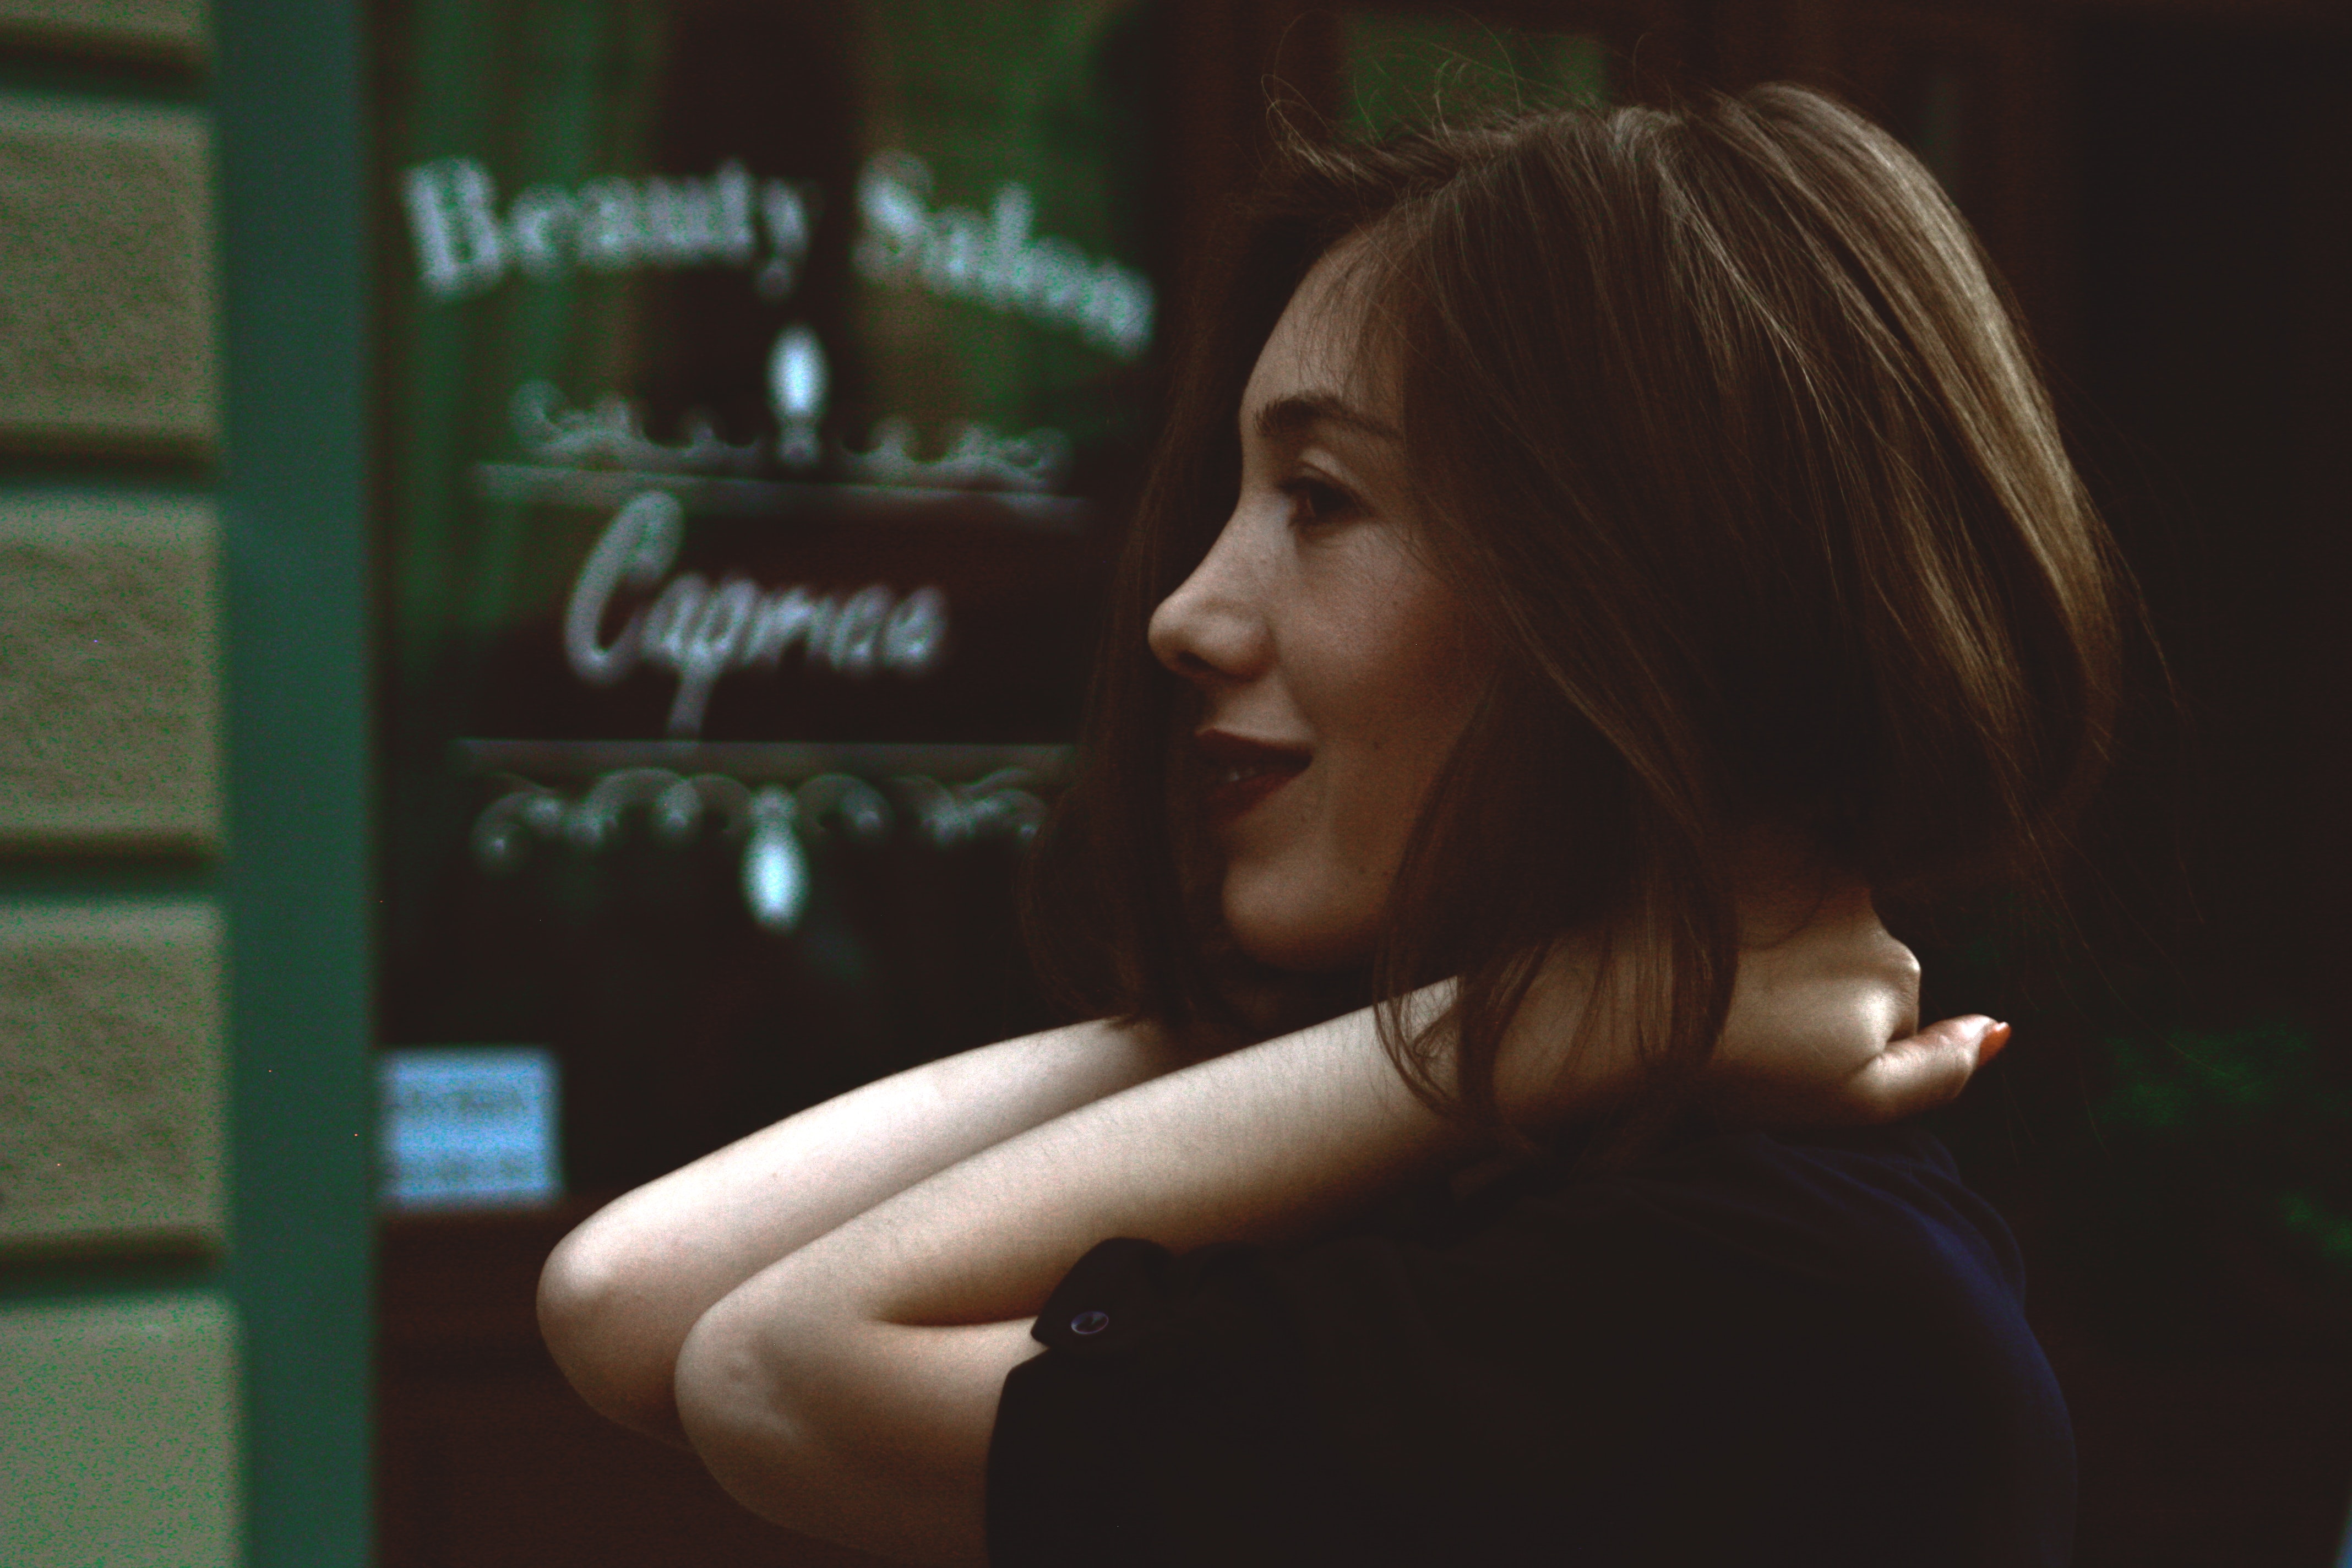
hair, face, beauty, lip, blond, photography, smile, long hair, brown hair, hand, reflection, model, flash photography